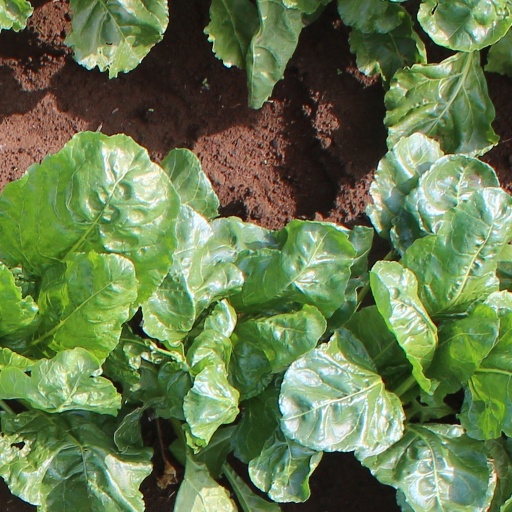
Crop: sugar beet